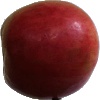
Label: apple_crimson_snow